R. J. Reynolds Tobacco Company

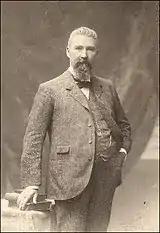
R. J. Reynolds, founder

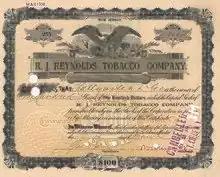
Share of the R. J. Reynolds Tobacco Company, issued 15 March 1906

The son of a tobacco farmer in Virginia, Richard Joshua "R. J." Reynolds sold his shares of his father's company in Patrick County, Virginia, and ventured to the nearest town with a railroad connection, Winston-Salem, to start his own tobacco company. He bought his first factory building from the Moravian Church and established the "little red factory" with seasonal workers. The first year, he produced of tobacco; by the 1890s, production had increased to several million pounds per year. The company's factory buildings were the largest buildings in Winston-Salem, with new technologies such as steam power and electric lights. The second primary factory building was the oldest Reynolds factory still standing and was sold to Forsyth County in 1990.